Oued Fes

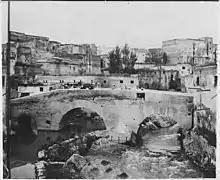
The Bin el-Mudun Bridge in a 1916 photo

Many of these historic canals are now underground, with only some ancient toponyms hinting at former bridges that passed over them (e.g. the name "Qantrat Bou Rous" along a part of Tala'a Kebira). These canals and streams also feed a number of industries such as the historic tanneries of the city, the most famous of which are the Chouara Tanneries. A large number of waterwheels (known as "noria"s or sometimes as "saqiyya"s) were located throughout the city's water network in order to assist in water distribution or to power certain industries. Some of these were very large, such as the huge noria which supplied the Marinid royal gardens of Mosara, measuring 26 meters in diameter and 2 meters in thickness. Only a few of these waterwheels have survived in some form, including some examples around the Jnan Sbil Gardens.